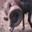
Label: deer